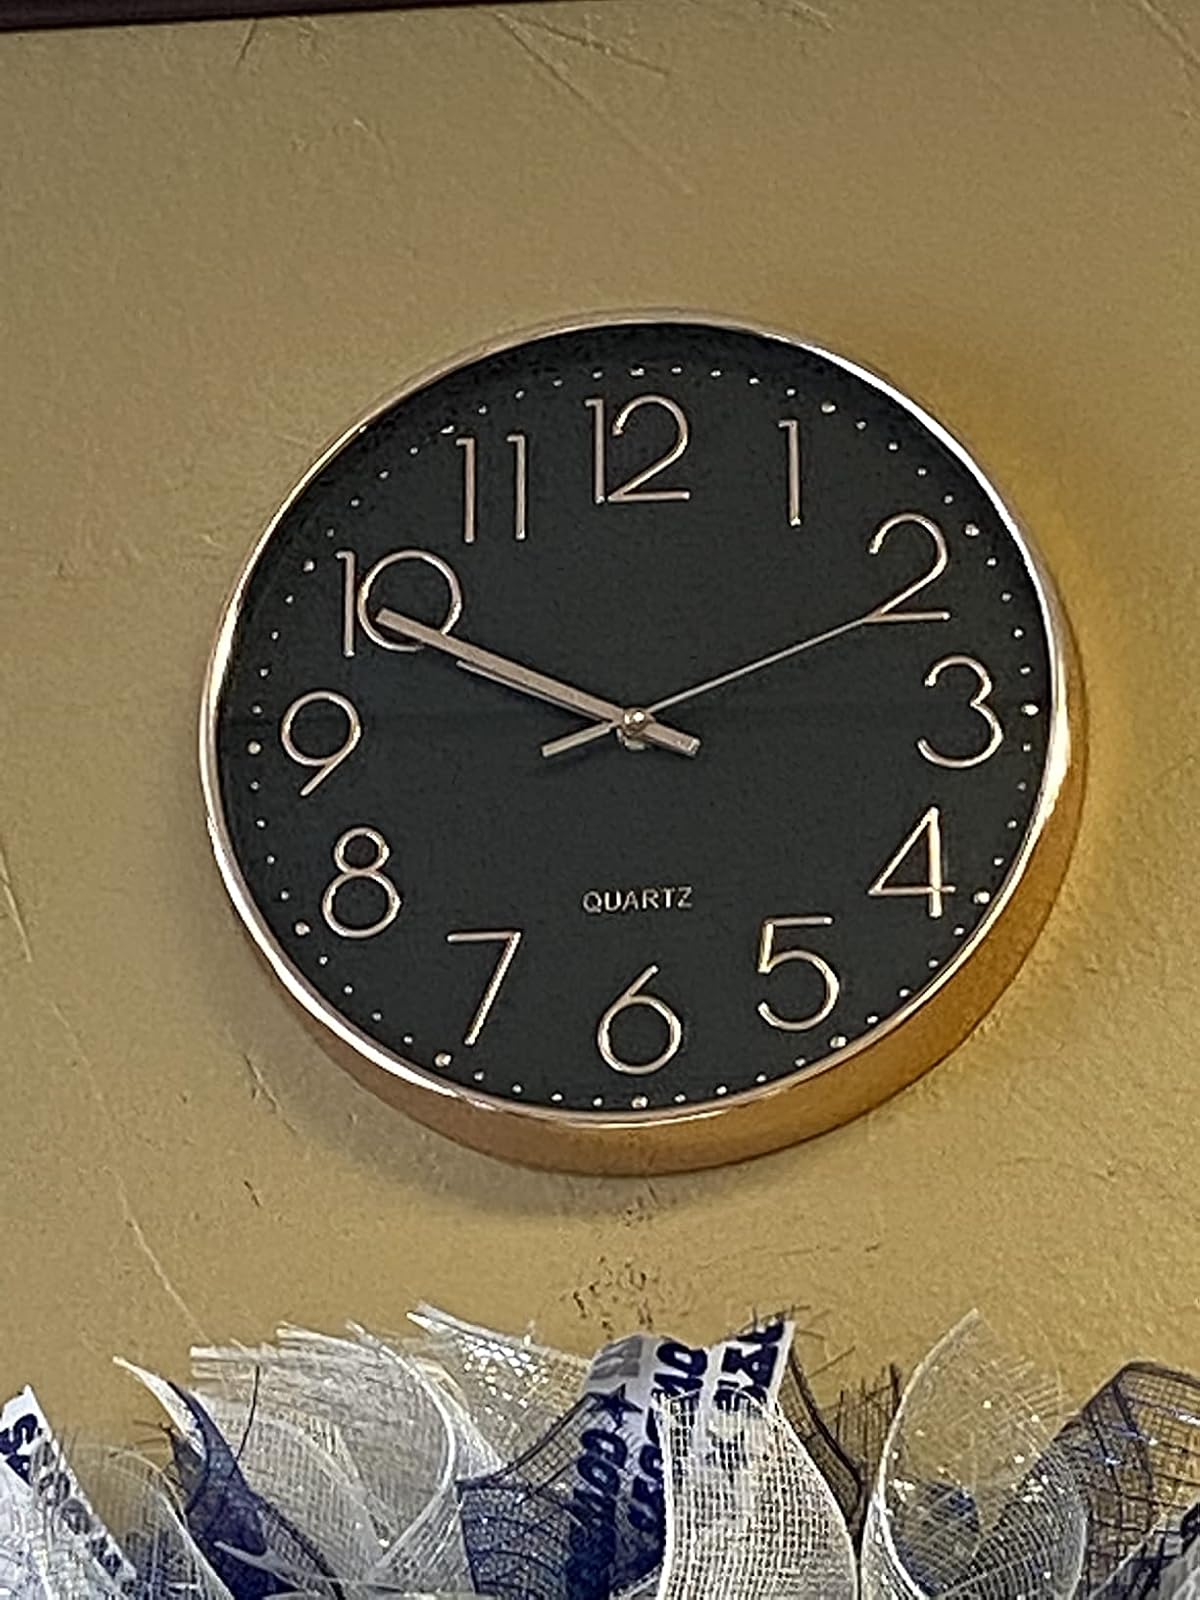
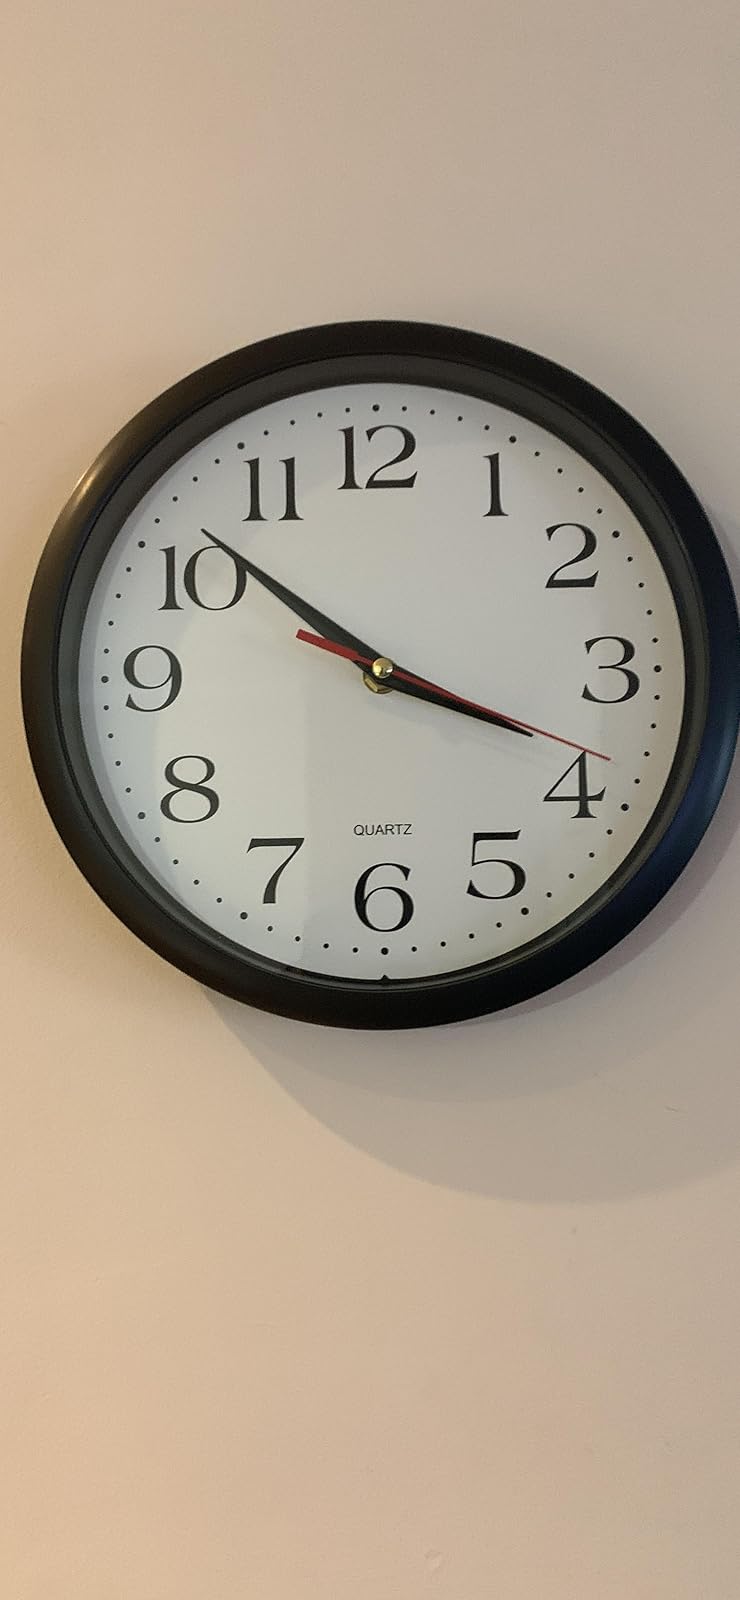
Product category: clock
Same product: no